Maybrit Illner

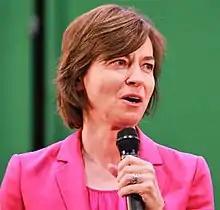
Ilner in 2016

Born in East Berlin, Illner went to school in the Friedrichshain area of Berlin and studied journalism at the University of Leipzig from 1984 to 1988. She joined the SED in 1986 and left it in 1991.